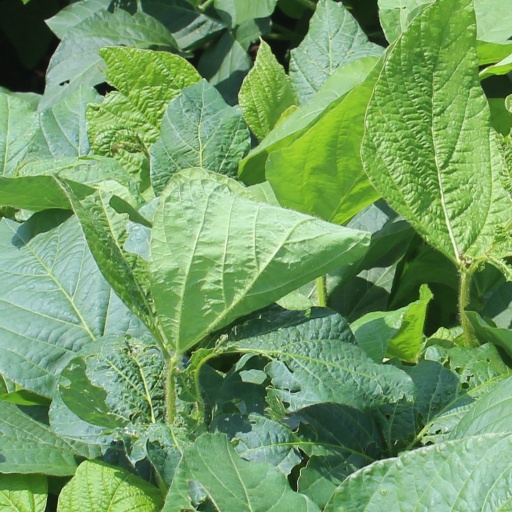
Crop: soybean